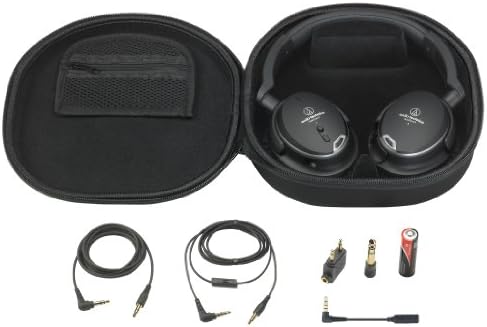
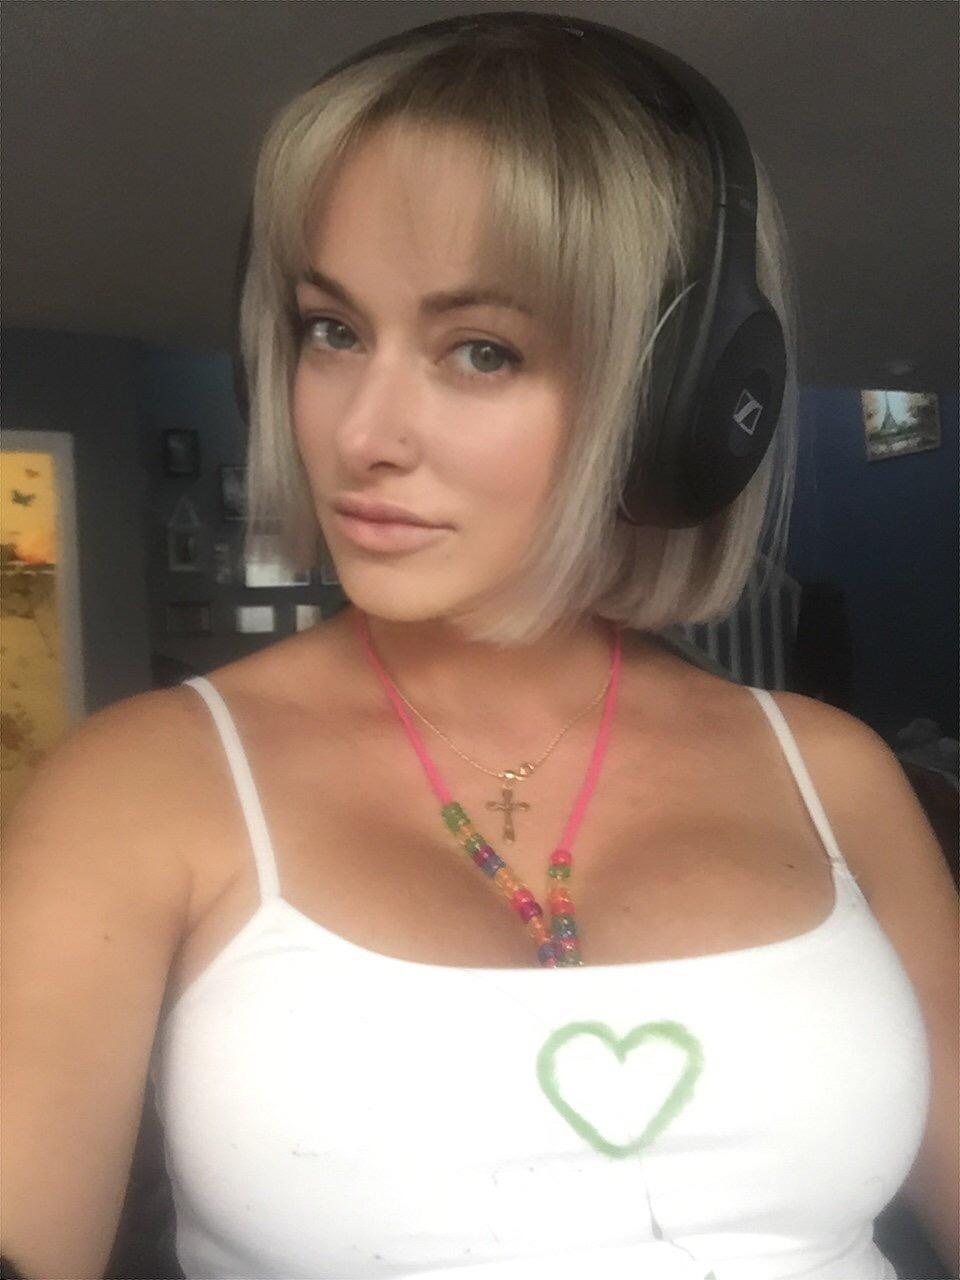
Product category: headphones
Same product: no